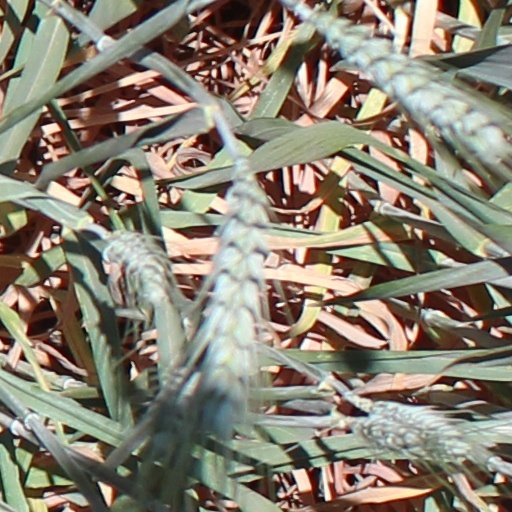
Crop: wheat